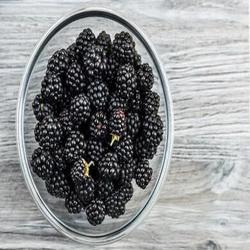
Label: Blackberry